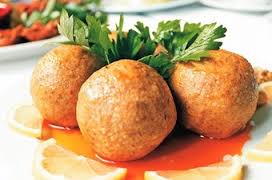
Yemek: icli_kofte